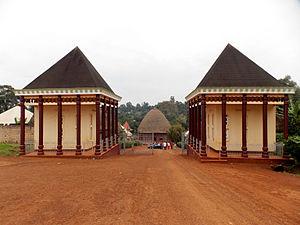
La grande entré qui mène directement dans la chefferie Bandjoun This is a photo of a monument in Cameroon identified by the ID OU05